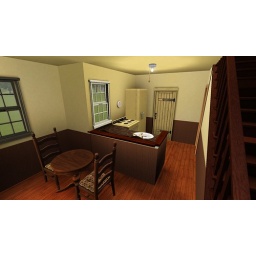
Carpenter Gothic 2 bedroom starter home for the Sims 3 by socalkdl.